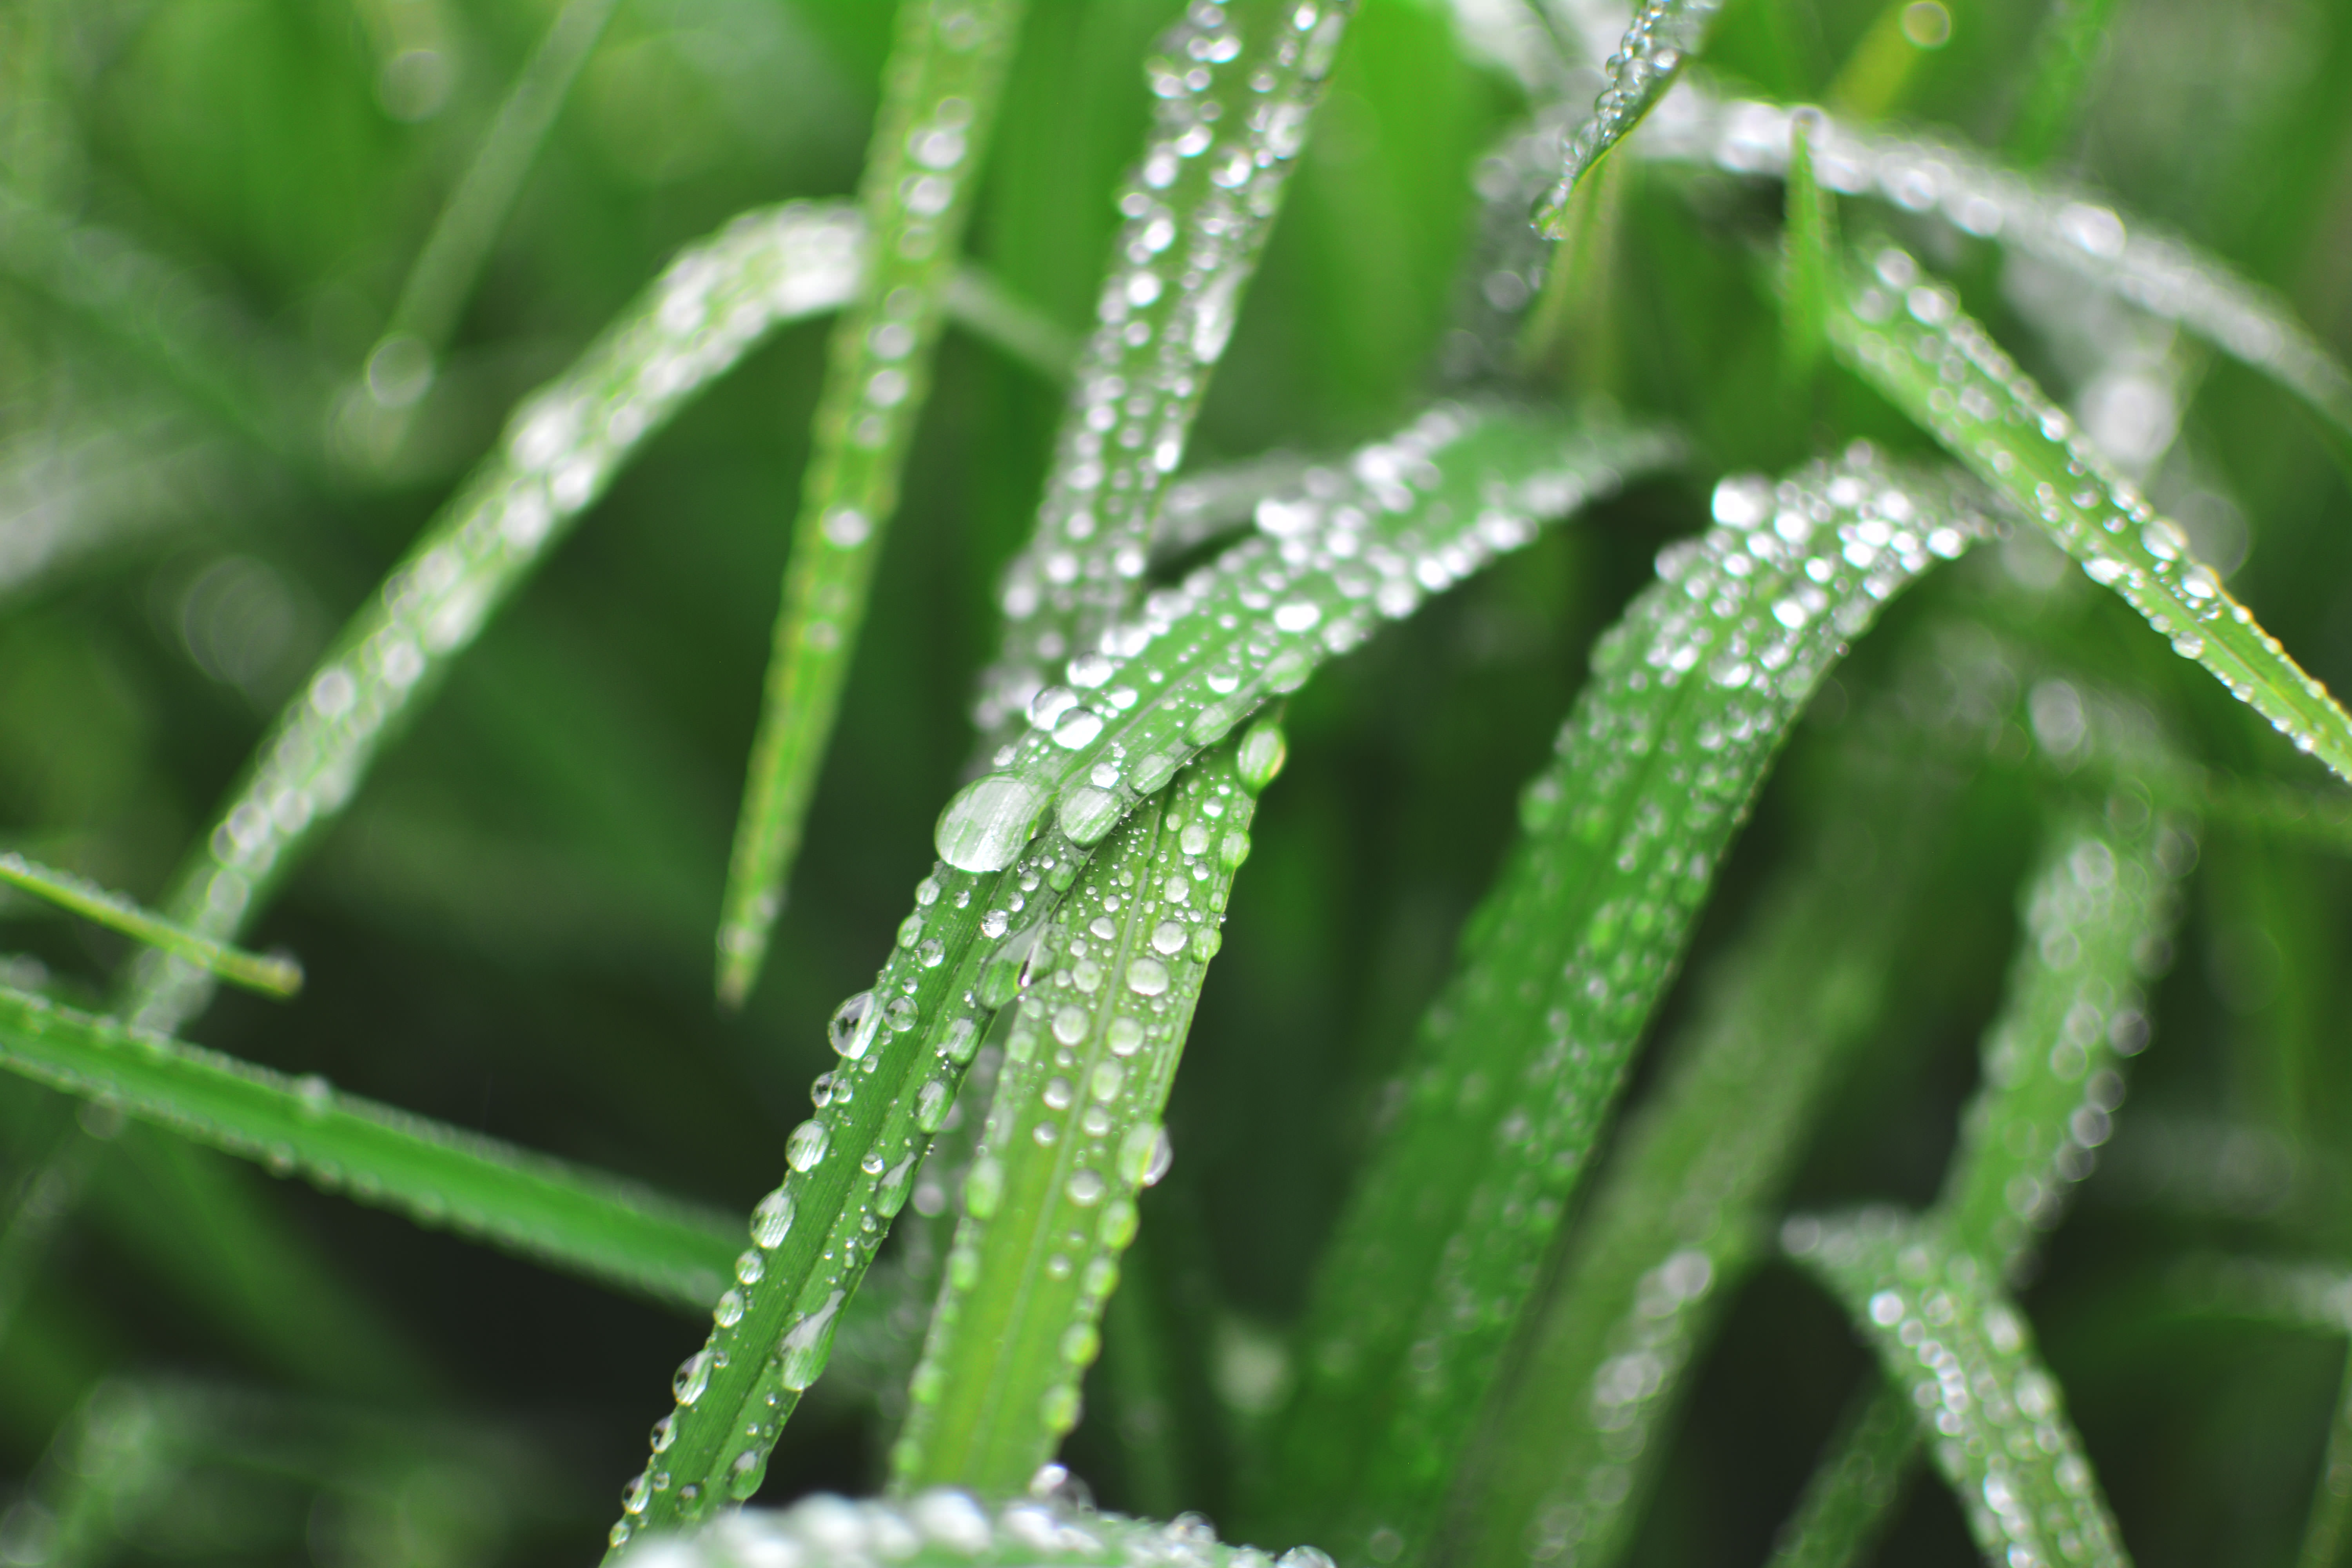
water, nature, grass, drop, dew, plant, lawn, leaf, flower, frost, wet, green, botany, flora, close up, raindrops, moisture, macro photography, flowering plant, grass family, plant stem, land plant